Marietta Chudakova

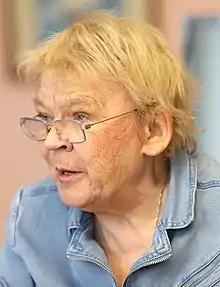

Marietta Omarovna Chudakova (2 January 1937 – 21 November 2021) was a Soviet and Russian literary critic, historian, doctor of philological sciences, writer, and memoirist.